Cédrick Desjardins

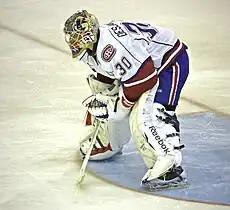
Desjardins playing for the Hamilton Bulldogs.

In the ensuing 2007–08 season Desjardins played a further 12 games with the Bulldogs but primarily helped the Cyclones win the 2008 ECHL Kelly Cup Championship, and for his efforts won the Kelly Cup Playoffs MVP Award.